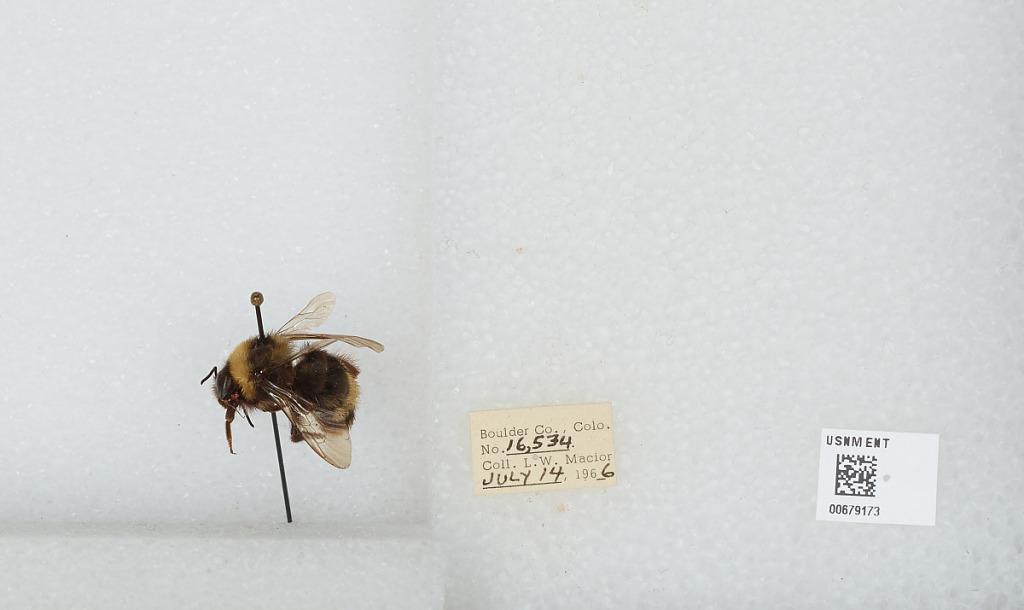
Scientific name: Bombus (Bombus) occidentalis Greene
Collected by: L. Macior
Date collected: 1966-7-14
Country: United States
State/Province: Colorado
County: Boulder
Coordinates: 40.0017, -105.308